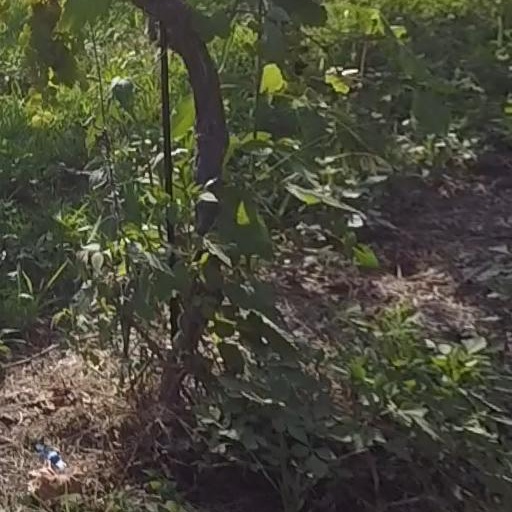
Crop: grape